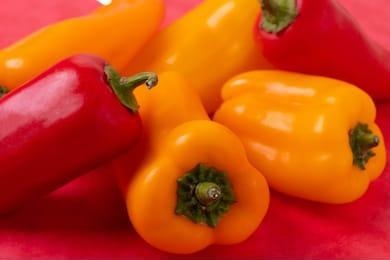
Label: capsicum